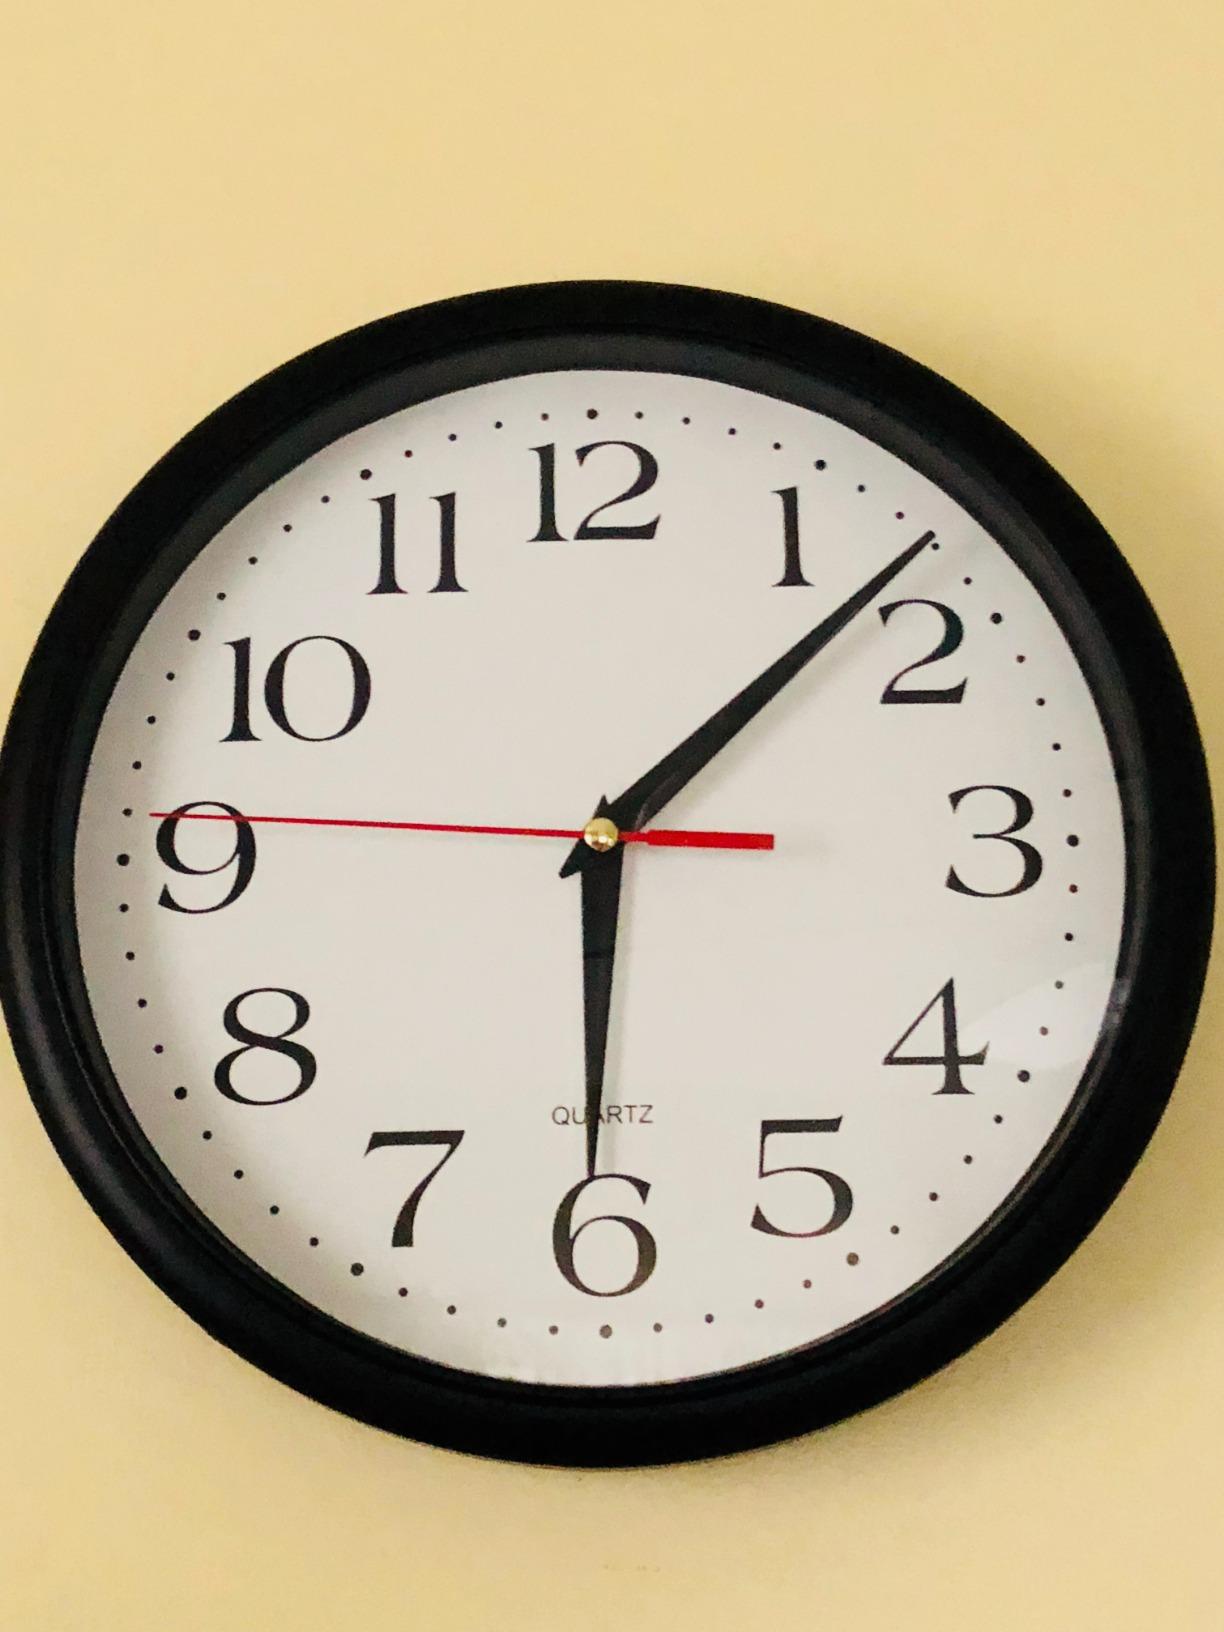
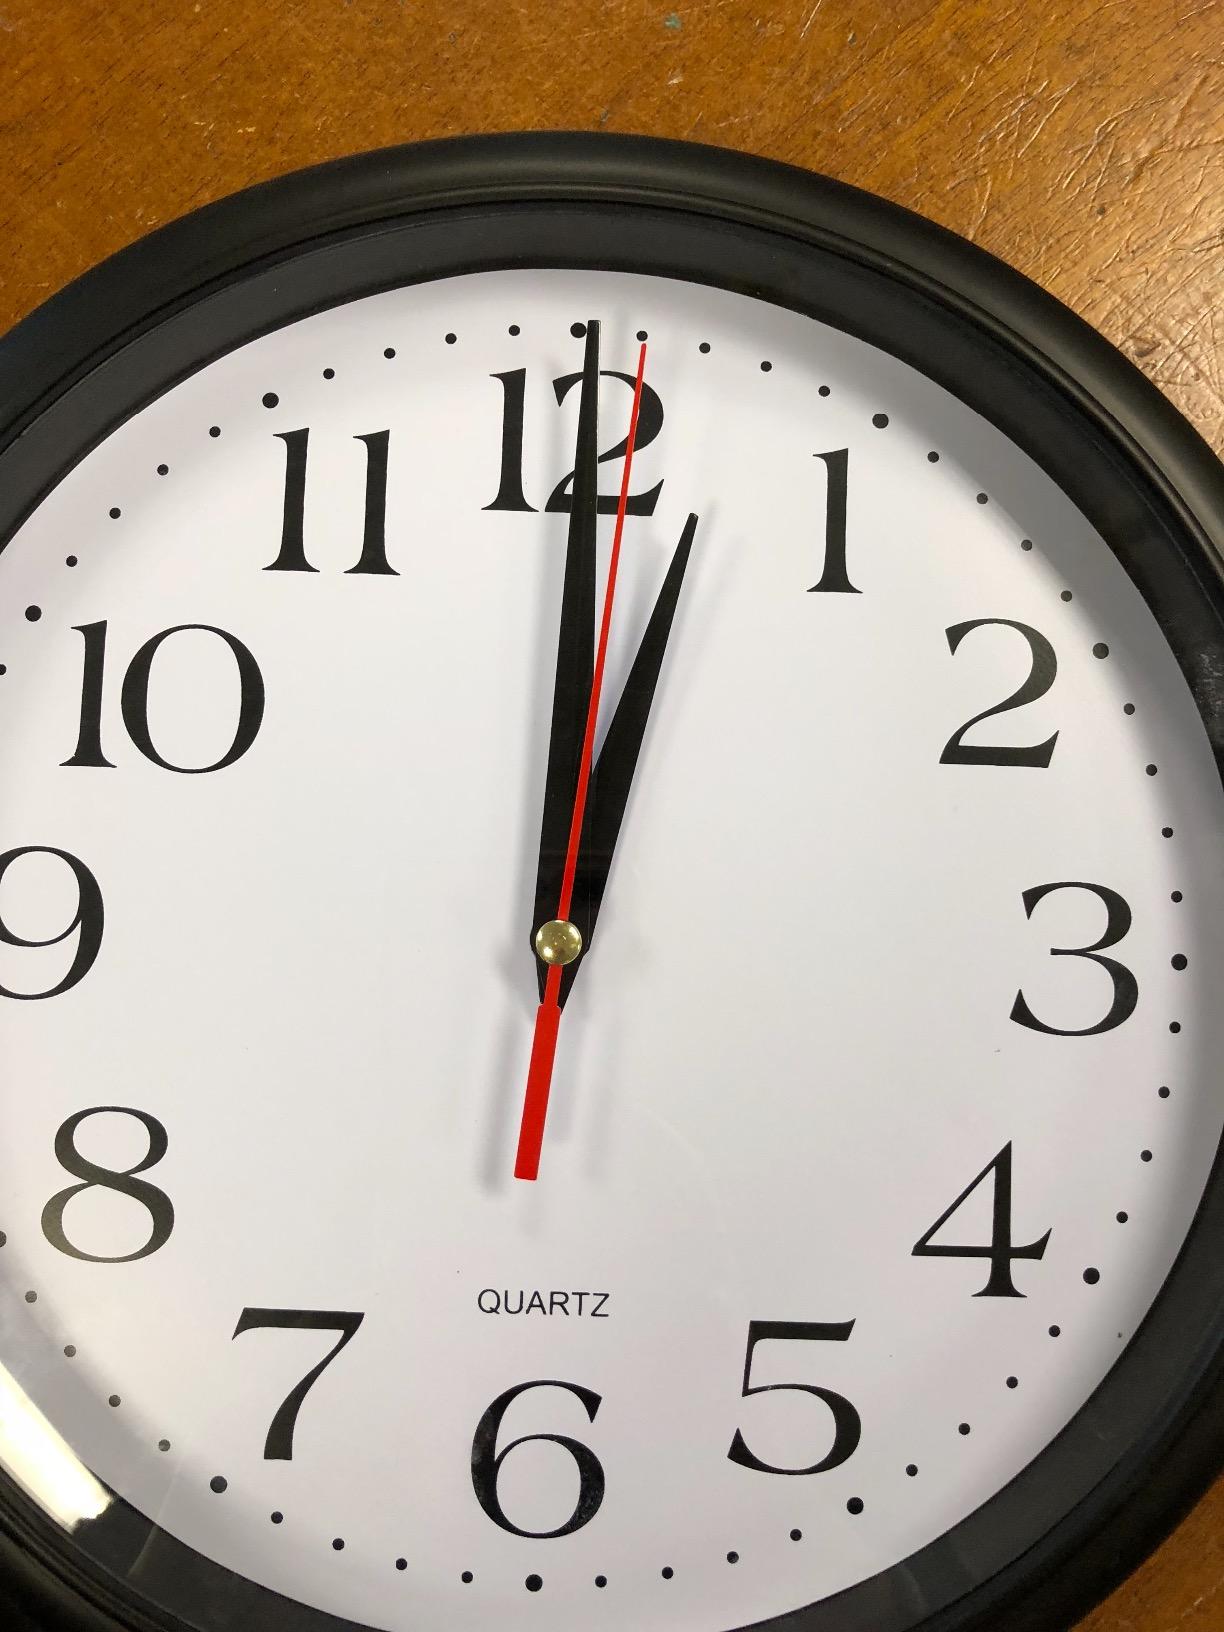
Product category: clock
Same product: yes